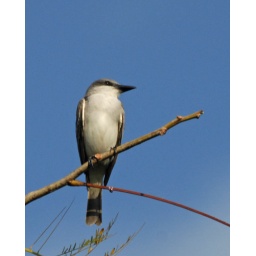
I photgraphed this bird in a tree behind my house.